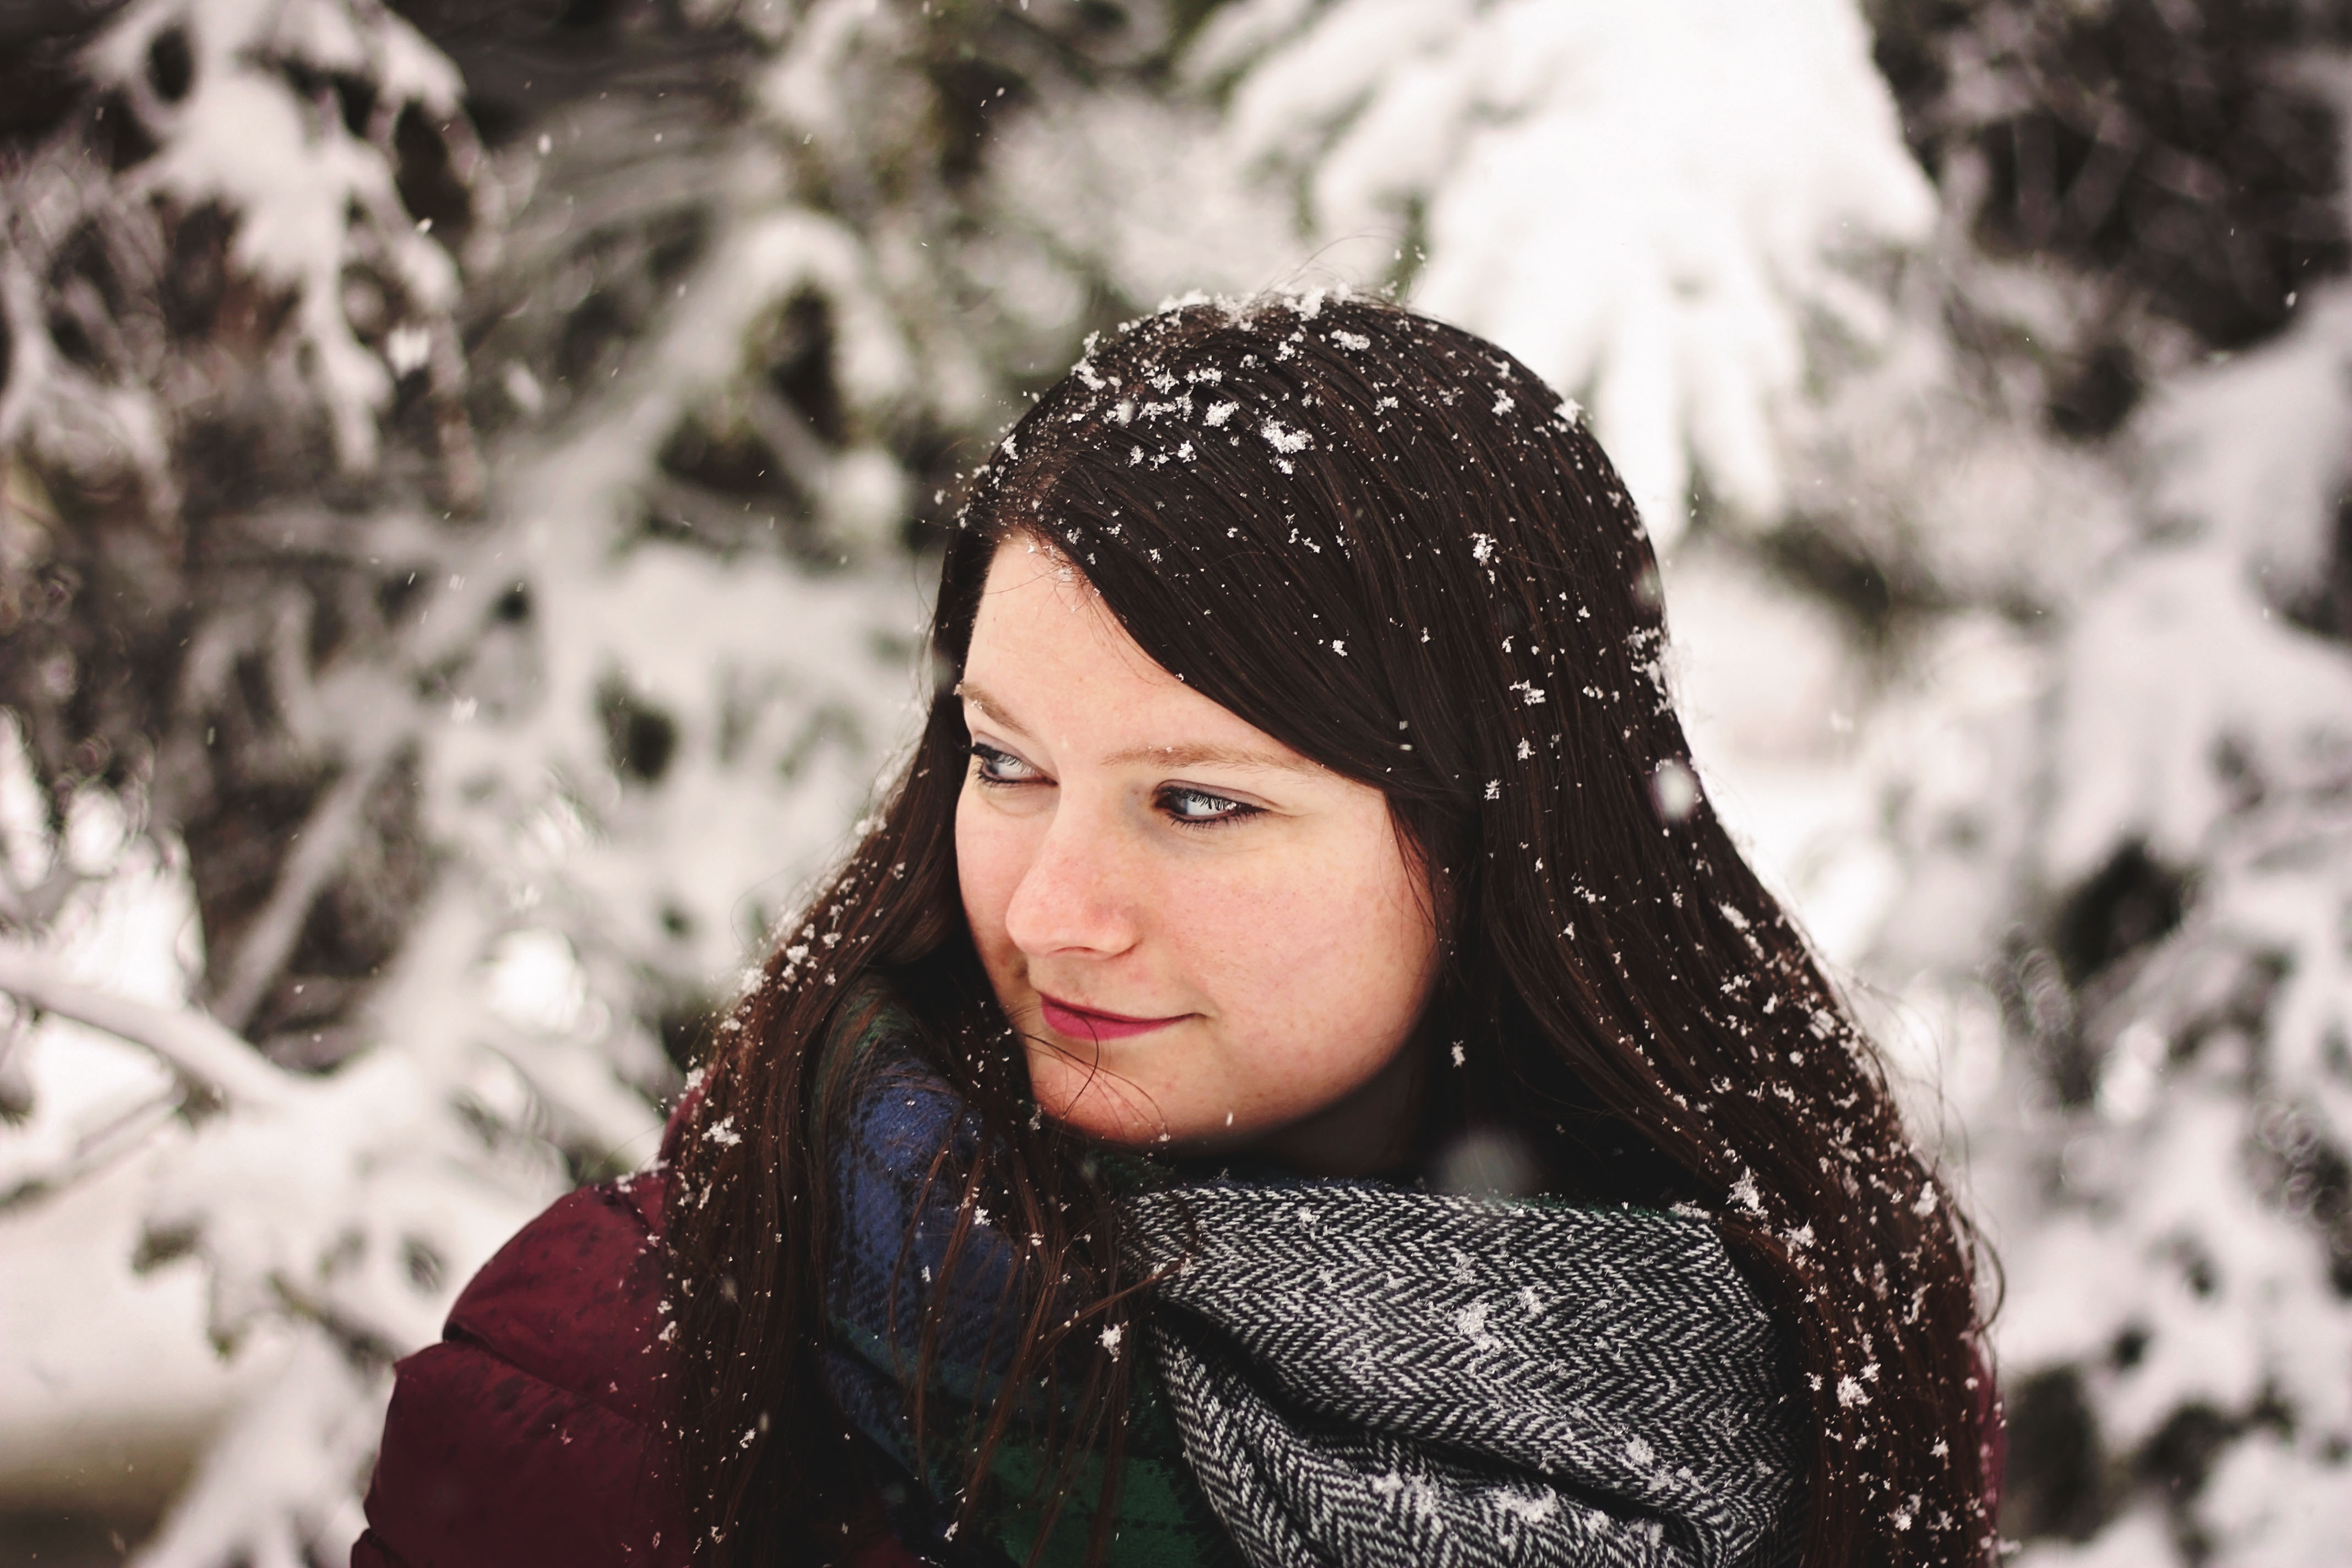
snow, cold, winter, girl, woman, brunette, portrait, model, spring, weather, fashion, black, lady, season, scarf, trees, dress, beauty, beautiful, pretty, photo shoot, portrait photography